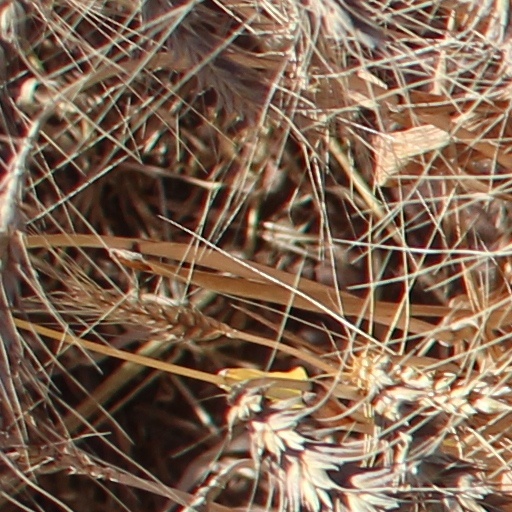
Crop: wheat